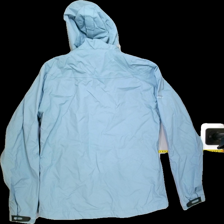
View: back
Type: Jacket
Category: Ladies
Brand: Deval
Colors: Blue
Material: 100%polyester
Cut: Regular
Size: XXL
Season: Autumn
Stains: Major
Smell: Minor
Price range: <50
Recommended usage: Export